Mór Jókai

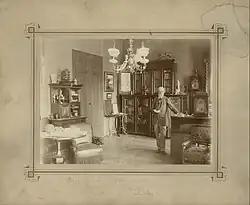
Jókai in his study;photograph by

Jókai was an extremely prolific writer, especially after 1870. He devoted most of his time to literature. Among the finest of his later works are "Az arany ember" ('A Man of Gold', translated into English under the title "The Man with the Golden Touch"), the most popular "A kőszívű ember fiai" ("The Heartless Man's Sons"), the heroic chronicle of the Hungarian Revolution of 1848, and "A tengerszemű hölgy" ("Eyes like the Sea"), the latter of which won the Hungarian Academy's prize in 1890.